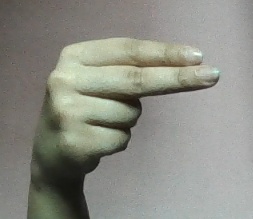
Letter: ain